Scythian genealogical myth

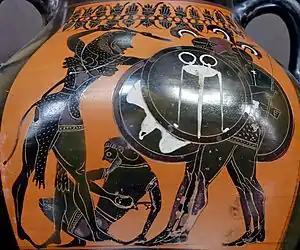
Hēraklēs fighting Gēryōn. 6th century BCE Greek amphora.

The Hellenisation of the Scythian genealogical myth was, consequently, carried out probably by the Pontic Olbians to further their own interests among the Scythians. Therefore, the Iranic cosmological features such as the union of heaven and earth and the birth of the primordial unity represented by Targī̆tavah were ignored, and humanity as well as divisions in terms of gender, geography, status, and ethnicity had already come into existence. Therefore, version of the Scythian genealogical legend Hellenised by the Pontic Greeks featured one of the most prominent Greek heroes and took place following his adventure on the sunset island of Erytheia where lived Gēryōn.